Birthing chair

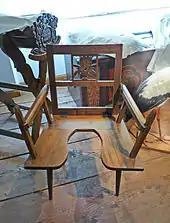
Wooden birthing chair

Birthing chairs fell out of use after physicians began using the flat bed for women to lie on during delivery. The concept of the birthing chair has also been described in observations by anthropologist as well as missionaries.